Don Muang Royal Thai Air Force Base

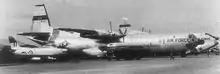
Royal Australian Air Force CAC Sabre; USAF C-133 and C-124 at Don Muang in June 1962

On 6 March 1962, a joint communication was issued by Secretary of State Dean Rusk and Thai Foreign Minister Thanat Koman in which the United States declares its "firm intention... to aid Thailand, its ally and historic friend in resisting communist aggression and subversion". As a result, the Military Assistance Command Thailand (MACT) was set up on 15 May 1962 at Don Muang. On 16 May, eleven C-130s of the 315th Air Division arrived at Don Muang carrying aerial port, flight crew and maintenance personnel to support increased air operations from Thailand. An aeromedical control center was established at Don Muang in mid-1962 and by 1963 a detachment of the 9th Aeromedical Evacuation Squadron was based there.